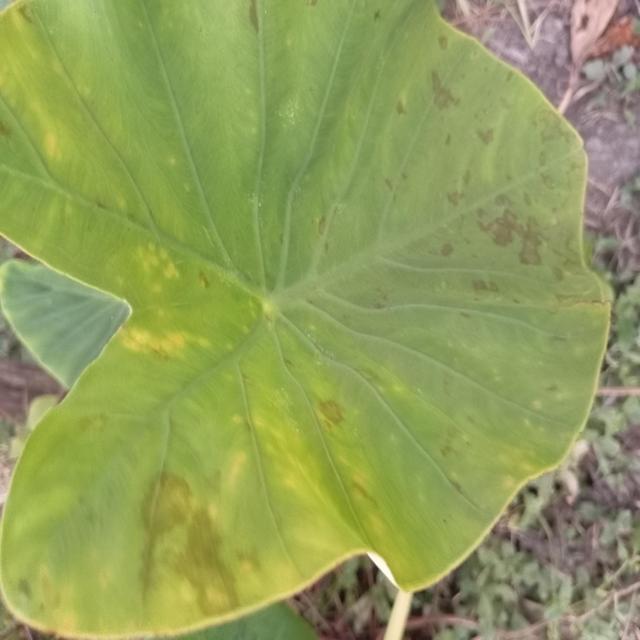
Label: Early_Blight